TV Globo São Paulo

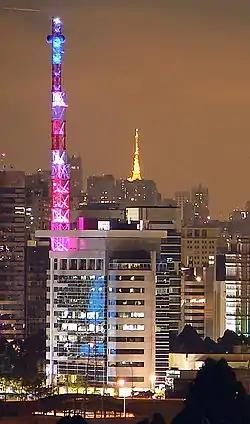
Edifício Jornalista Roberto Marinho, in 2009.

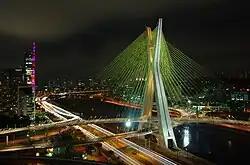
Octávio Frias de Oliveira Bridge, which serves as the scenery of the station's local newscasts in the panoramic studio

On January 29, 1999, the broadcaster moved to two new medium-sized buildings specially designed and built to generate journalism and entertainment, at Avenida Doutor Chucri Zaidan, 46, in the Vila Cordeiro neighborhood. Journalism now has two 400 m² studios, in addition to the large newsroom without walls that became the setting for Jornal da Globo. Jornal Hoje also began to be produced in São Paulo (remaining in the studio until July 2001). The inauguration was attended by authorities, including the then president of the republic Fernando Henrique Cardoso, accompanied by the then president of the National Congress, federal deputy Antônio Carlos Magalhães, as well as state ministers and other guests.